Santa Maria Annunziata in Borgo

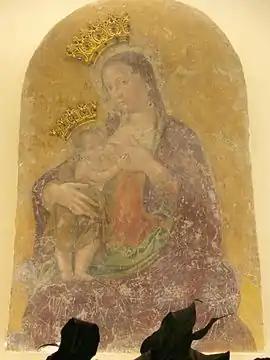
"Virgin of the Milk with the Child", fresco attributed to Antoniazzo Romano. It was canonically crowned on December 8, 1926

The interior has a single nave with plaster decorations. It houses works of art formerly in the little church of San Michele Arcangelo ai Corridori di Borgo, lying along Borgo Sant'Angelo, demolished in 1939 in order to enlarge the Borgo S.Angelo and via della Traspontina. Among them, a detached fresco portraying the "Virgin of the Milk with the Child", attributed to Antoniazzo Romano, and a lunette with the "Apparition of St. Michael Archangel to Pope Gregory the Great".